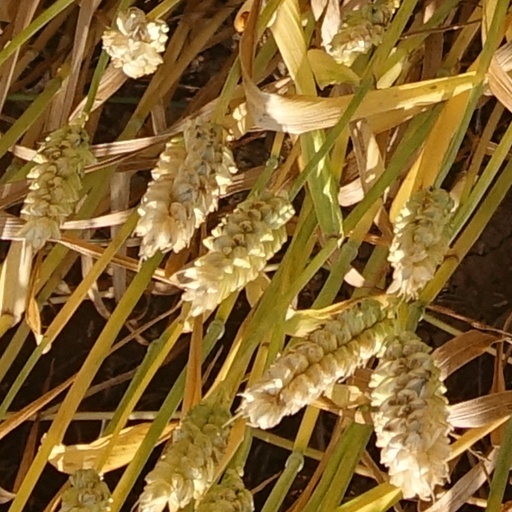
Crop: wheat